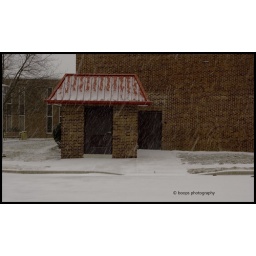
This is one of my office building in concord plaza,Wilmington,DE